Flag of the United States

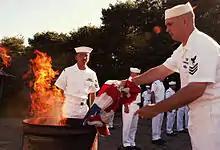
A proper and respectful manner of disposing of a damaged flag is a ceremonial burning (as seen here at Misawa Air Base)

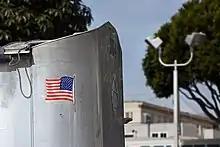
Truck with sticker showing the flag as if moving forward with the truck

The United States Flag Code outlines certain guidelines for the flag's use, display, and disposal. For example, the flag should never be dipped to any person or thing, unless it is the ensign responding to a salute from a ship of a foreign nation. This tradition may come from the 1908 Summer Olympics in London, where countries were asked to dip their flag to King Edward VII: the American flag bearer did not. Team captain Martin Sheridan is famously quoted as saying, "this flag dips to no earthly king", though the true provenance of this quotation is unclear.